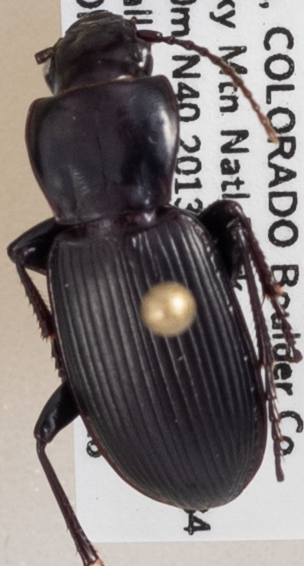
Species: Pterostichus protractus
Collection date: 2020-08-18
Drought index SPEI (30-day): -1.77
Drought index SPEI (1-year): -1.45
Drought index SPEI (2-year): -1.01